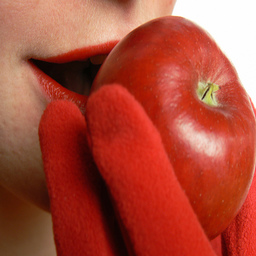
Label: Apple